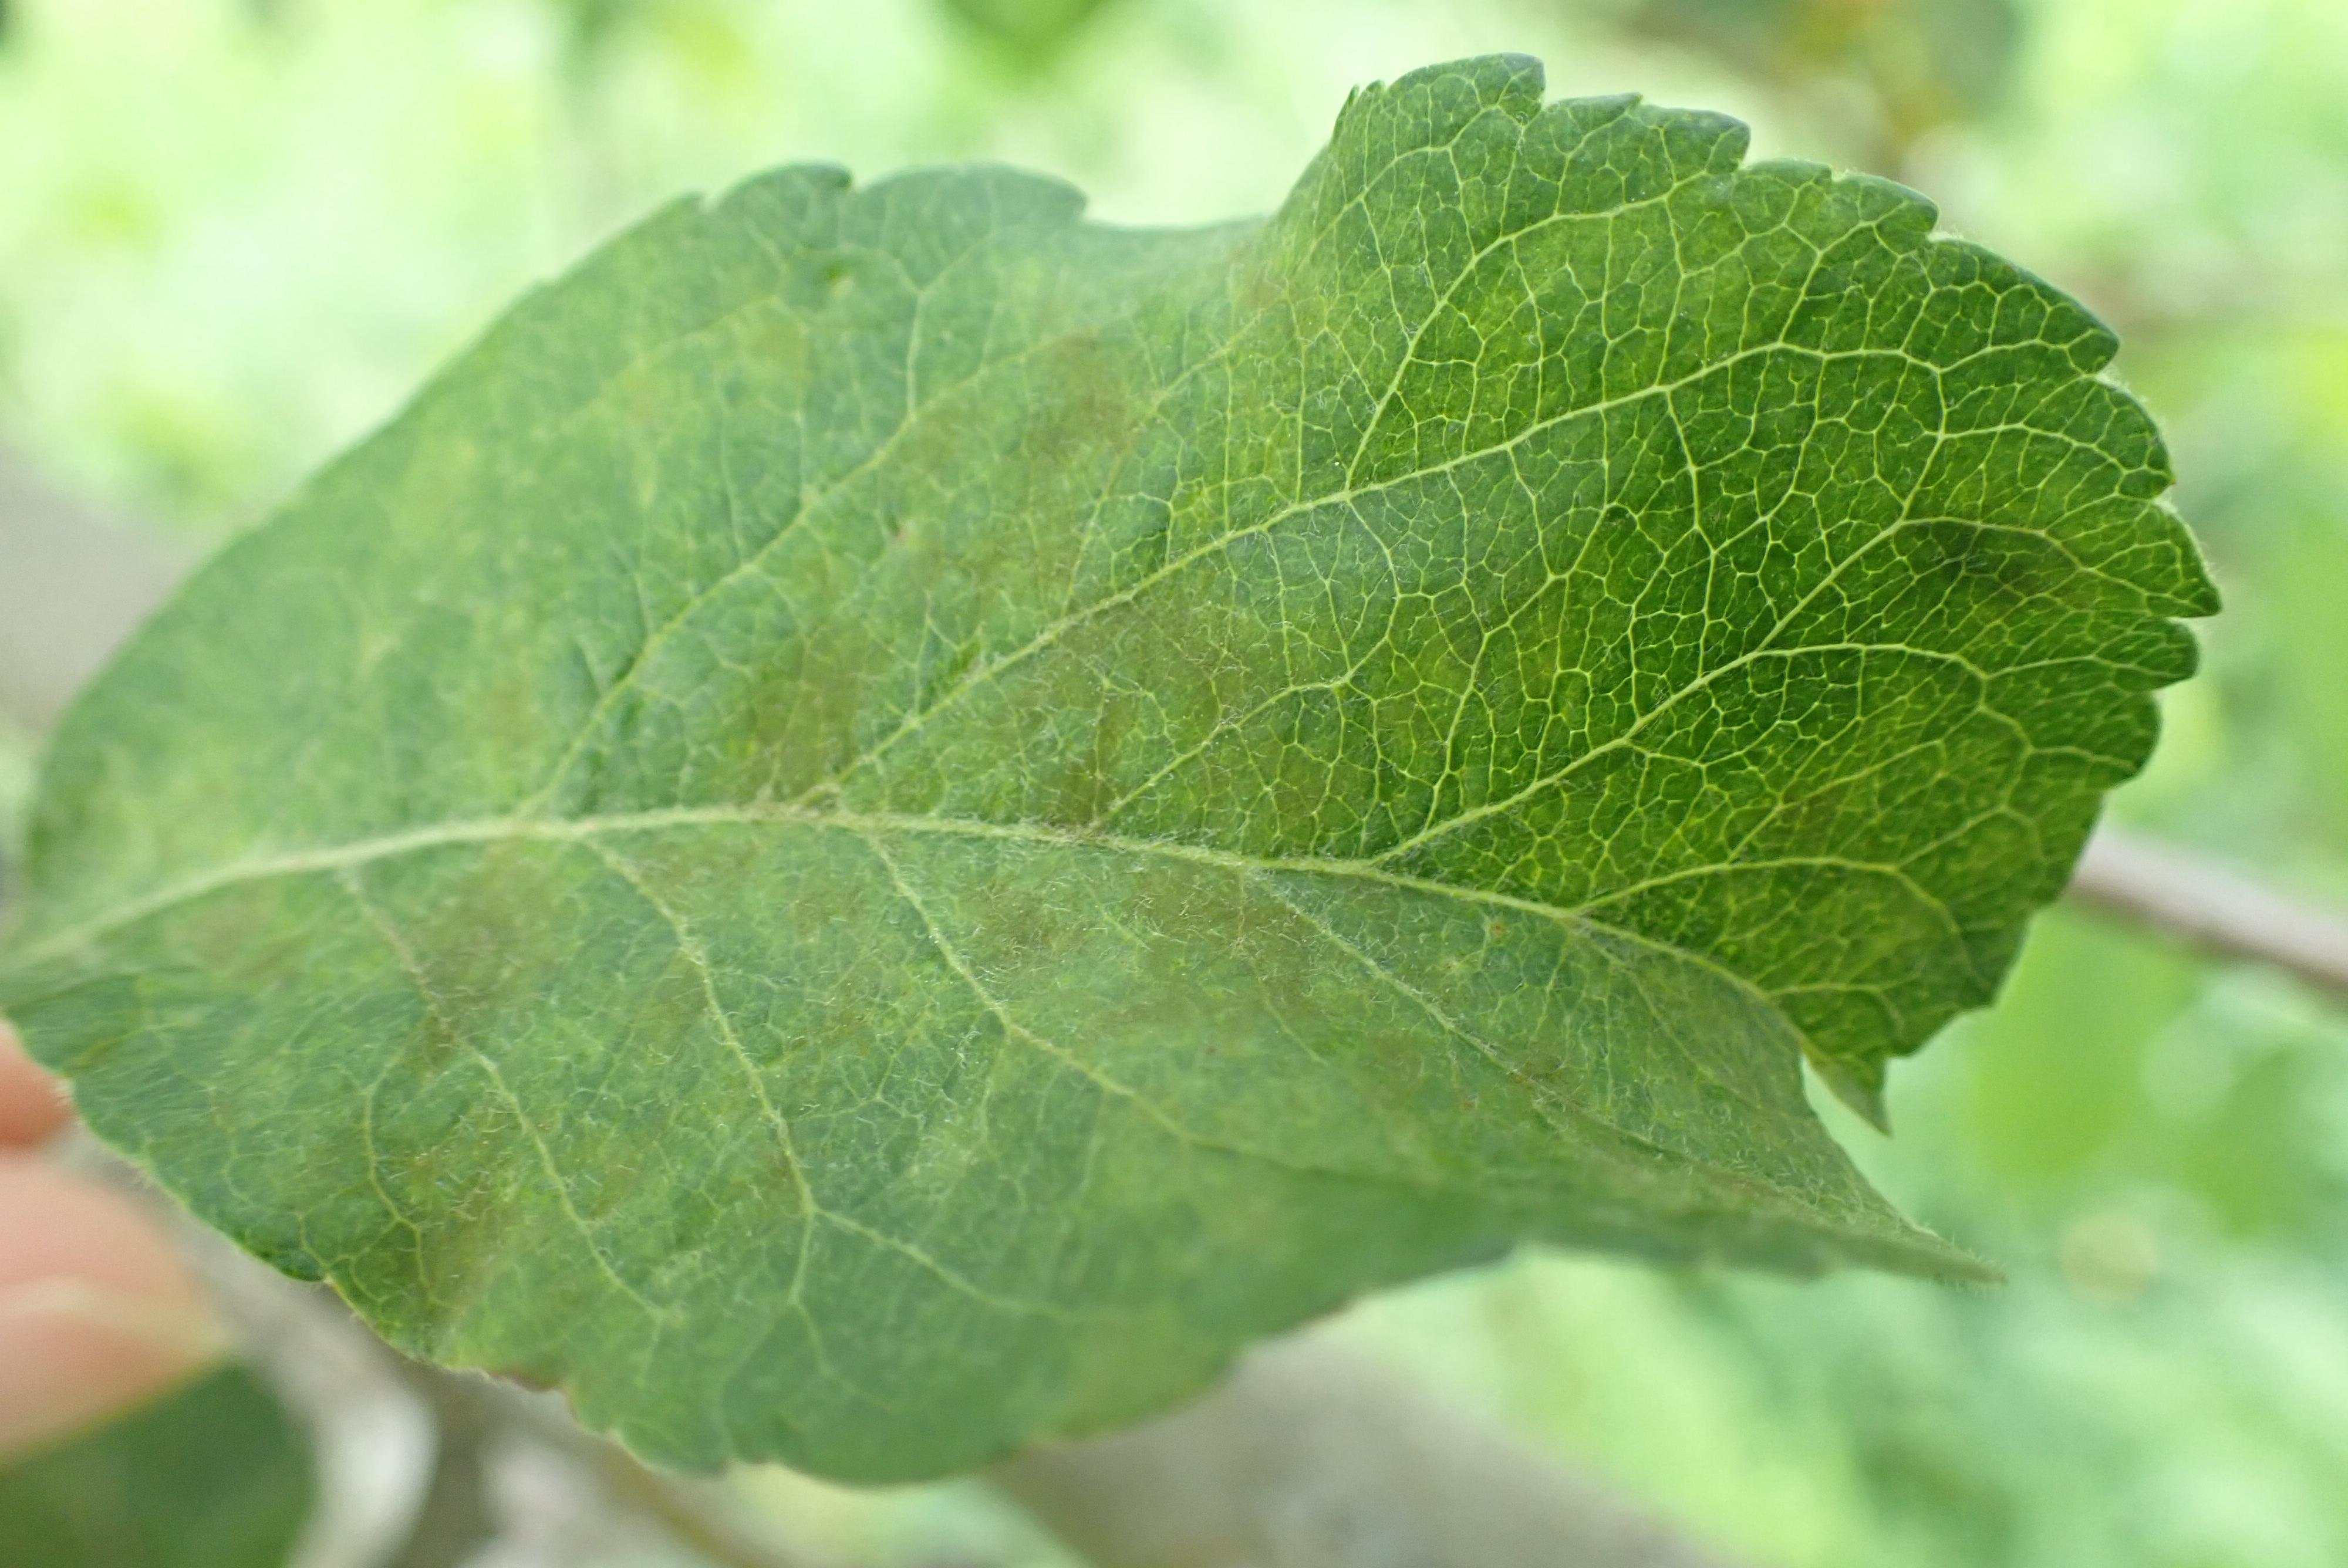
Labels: scab